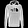
Label: Pullover